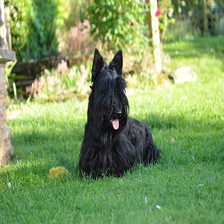
Species: dog
Breed: scottish terrier